Watkin's Tower

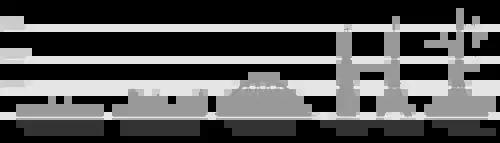
A comparative diagram of Watkin's Tower with the Eiffel tower and London buildings

Sir Edward Watkin (1819–1901) was a British Member of Parliament and railway entrepreneur, noted for being chairman of nine different British railway companies. He was an ambitious visionary, and presided over large-scale railway engineering projects to fulfil his business aspirations. He began work on the construction of a channel tunnel under the English Channel, with the aim of connecting his lines to the railway network in France, and successfully opened the Great Central Main Line. Although his channel tunnel project failed in 1881, Watkin remained a driven innovator, inspired by grand schemes which could augment his railway empire.